Allison Alderson

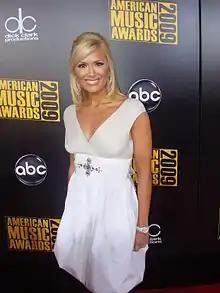
Alderson in November 2009

Allison Leigh Alderson DeMarcus (born January 18, 1977) is an American actress, television host, and beauty pageant titleholder who has competed in the Miss Teen USA, Miss USA and Miss America pageants. Alderson is married to Jay DeMarcus, the bassist of country music band Rascal Flatts